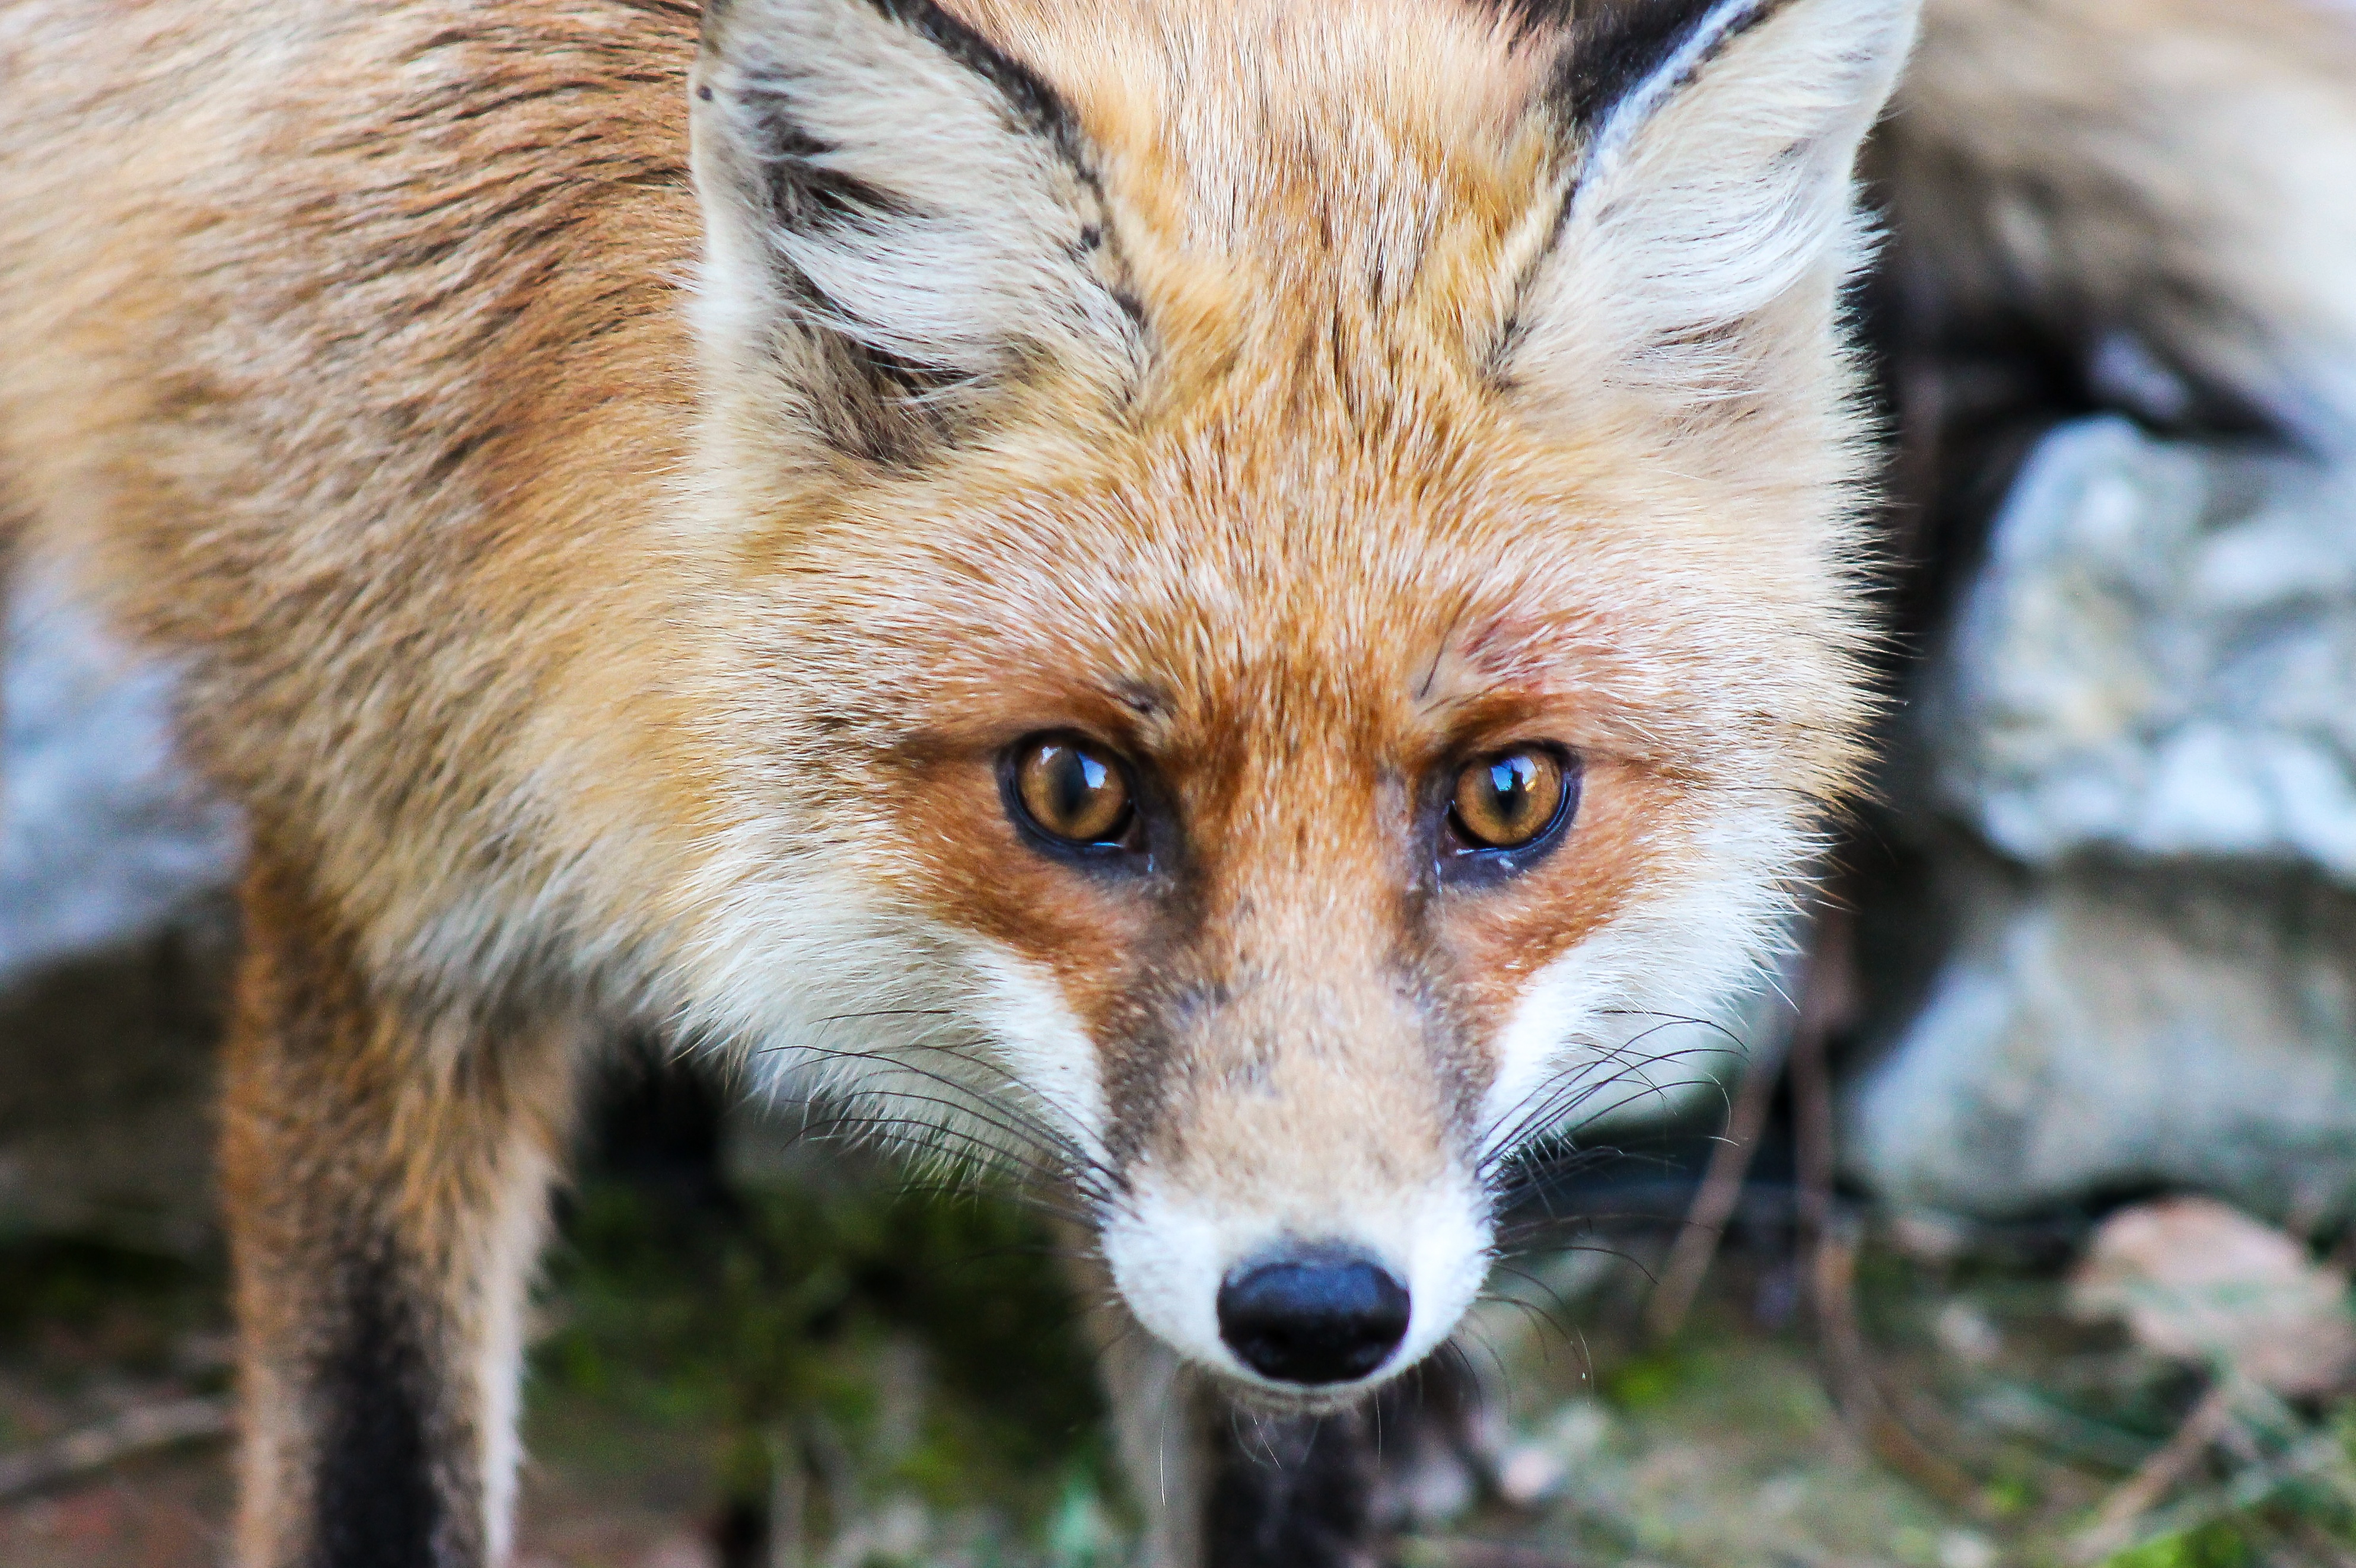
wildlife, mammal, fox, predator, fauna, red fox, beast, vertebrate, animal nature, french toast, llatportr, dog like mammal, red wolf, kit fox, carnivoran, dhole, grey fox